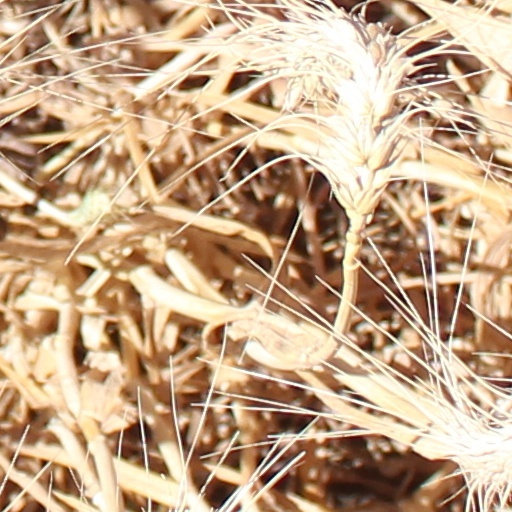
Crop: wheat